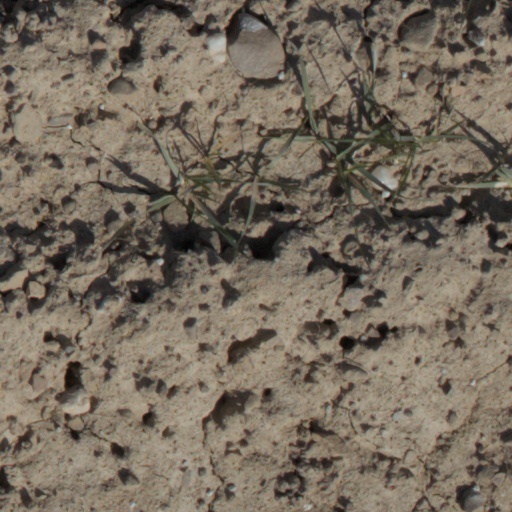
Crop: wheat